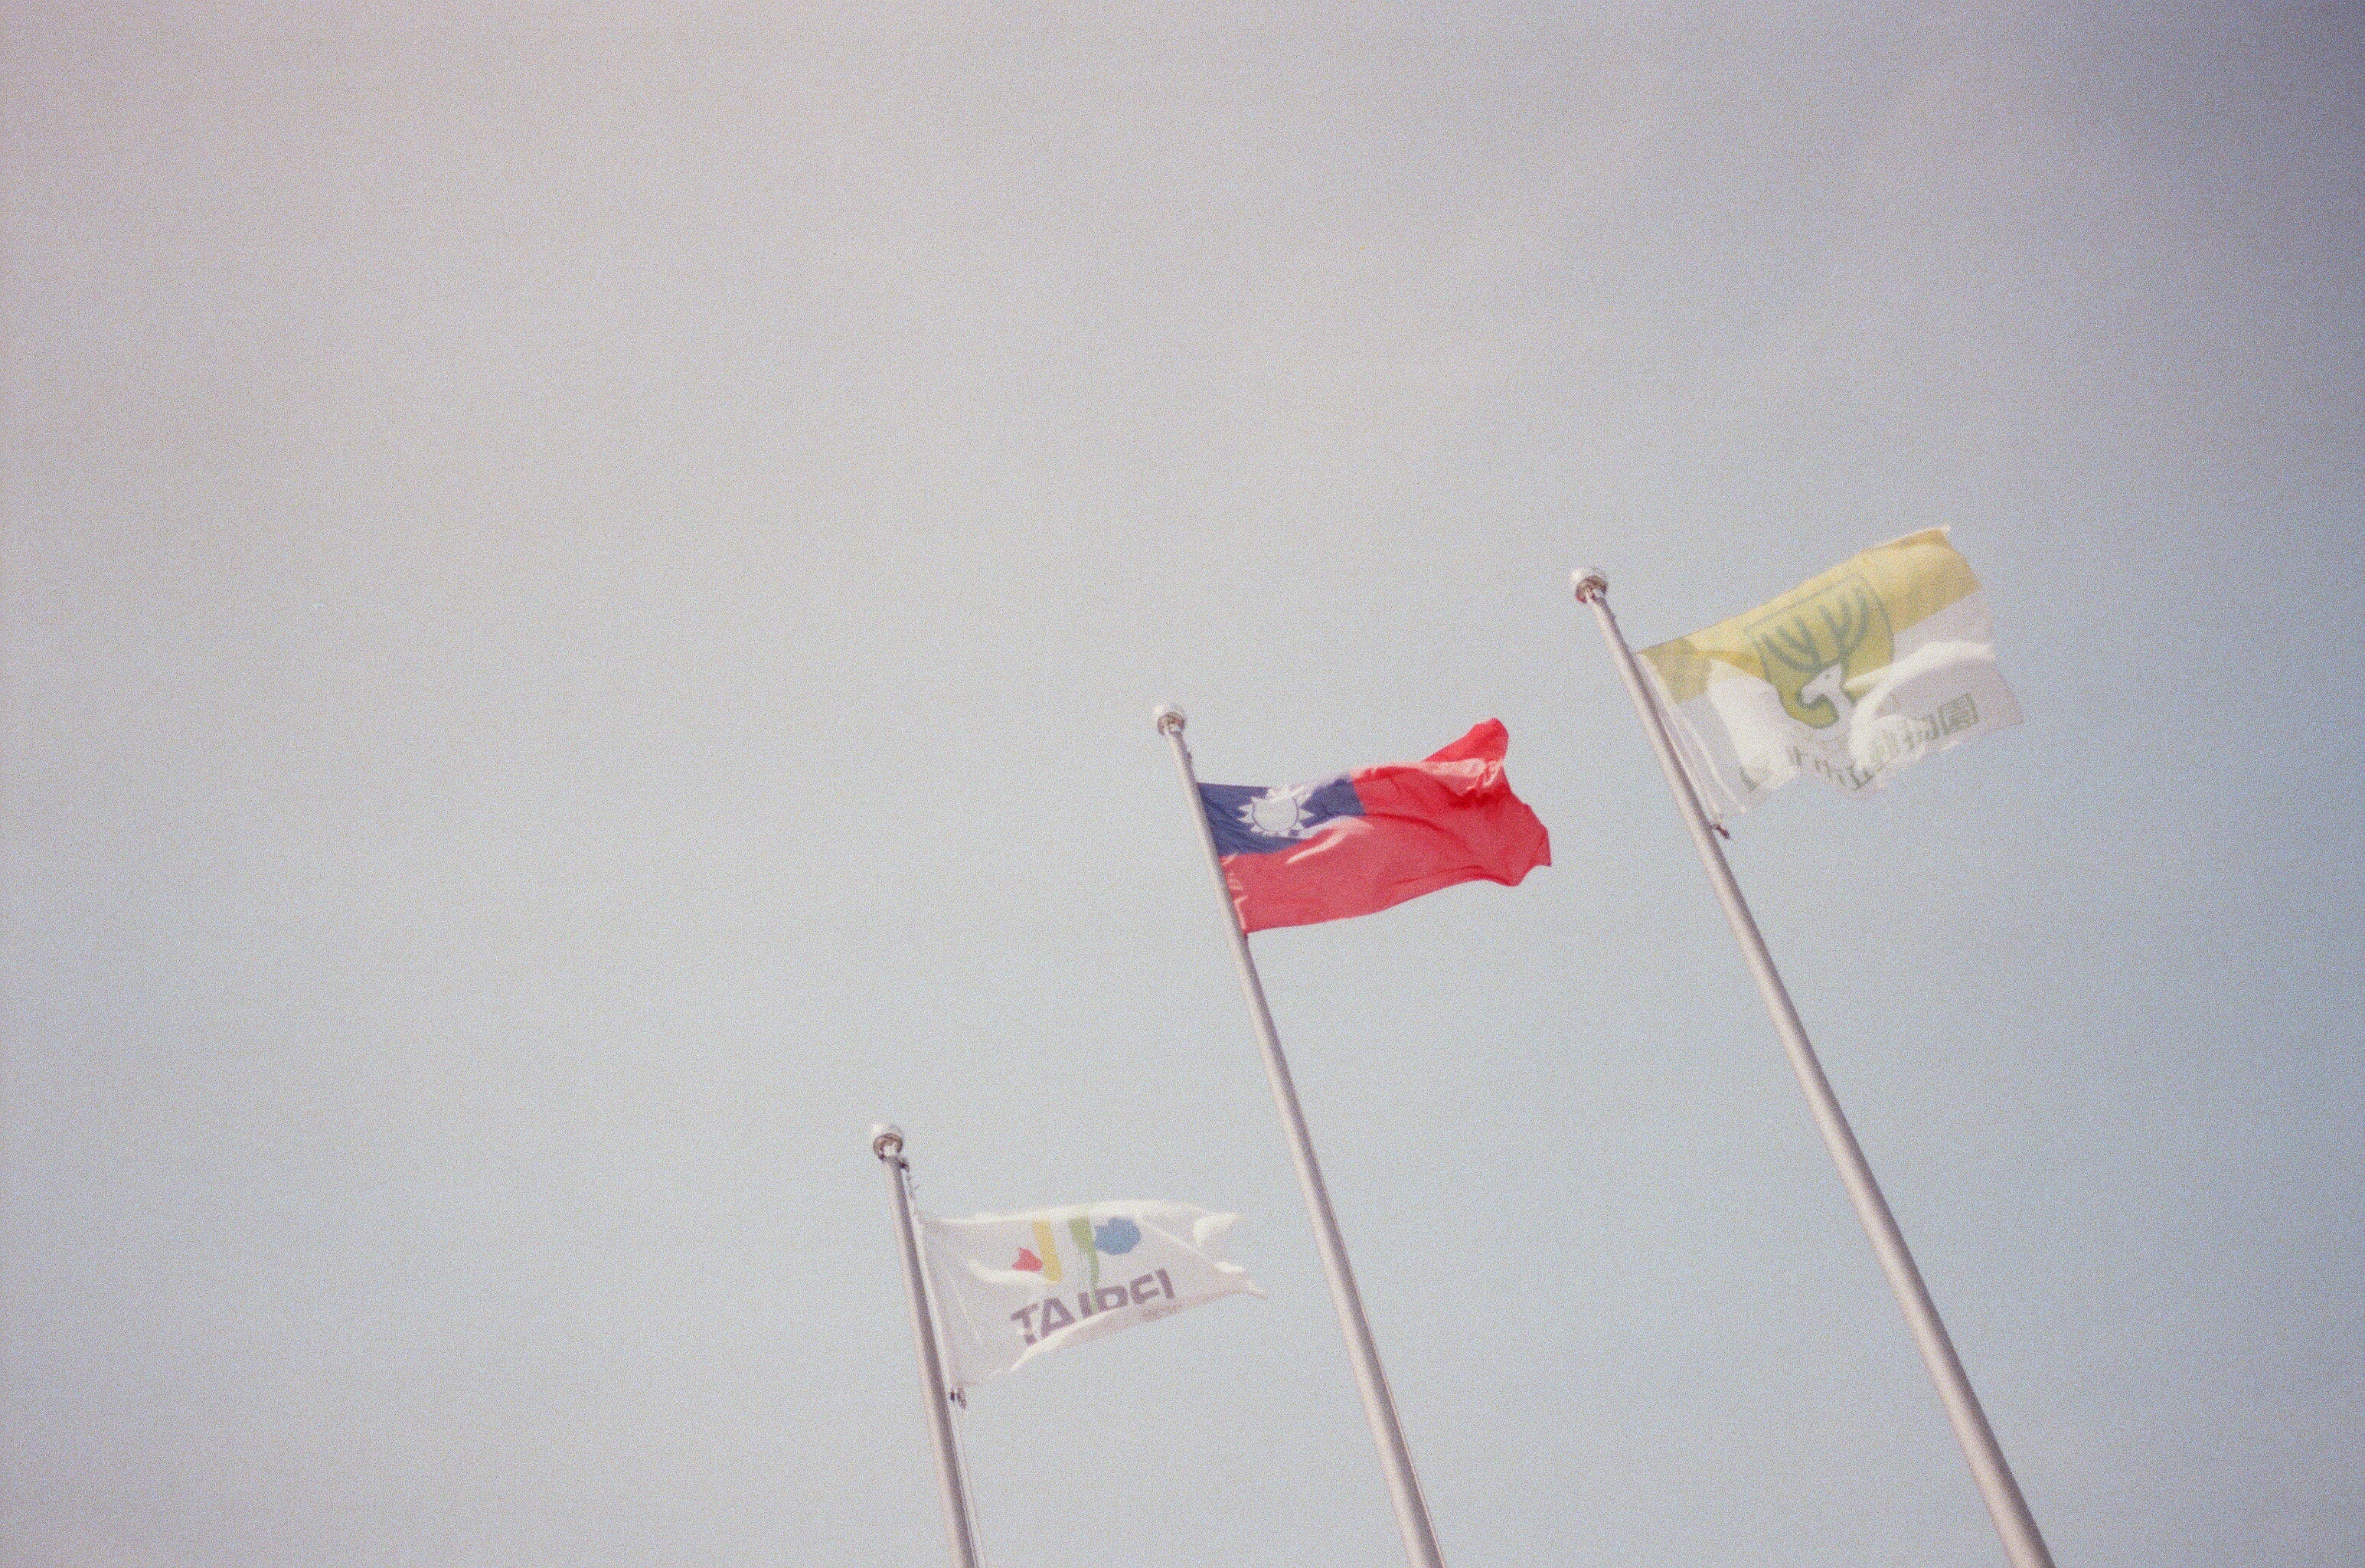
wing, wind, flag, toy, shape, atmosphere of earth, windsports, kite sports